John Pendray

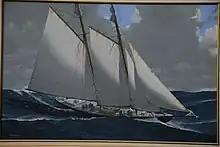
Goélette, John Pendray's painting.

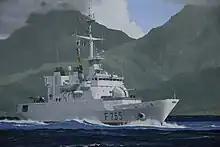
French Navy's Frigate "Germinal", John Pendray's painting.

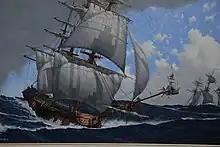
"La Boussole", Lapérouse's boat, famous French navy officer, John Pendray's painting.

This sketch book was written and drawn by John Pendray during the French Navy's archaeological expedition to Vanikoro, one of the Solomon Islands, searching for traces of the tragic last voyage of the French explorer Lapérouse.